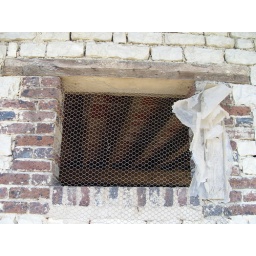
Little window in the bedroom